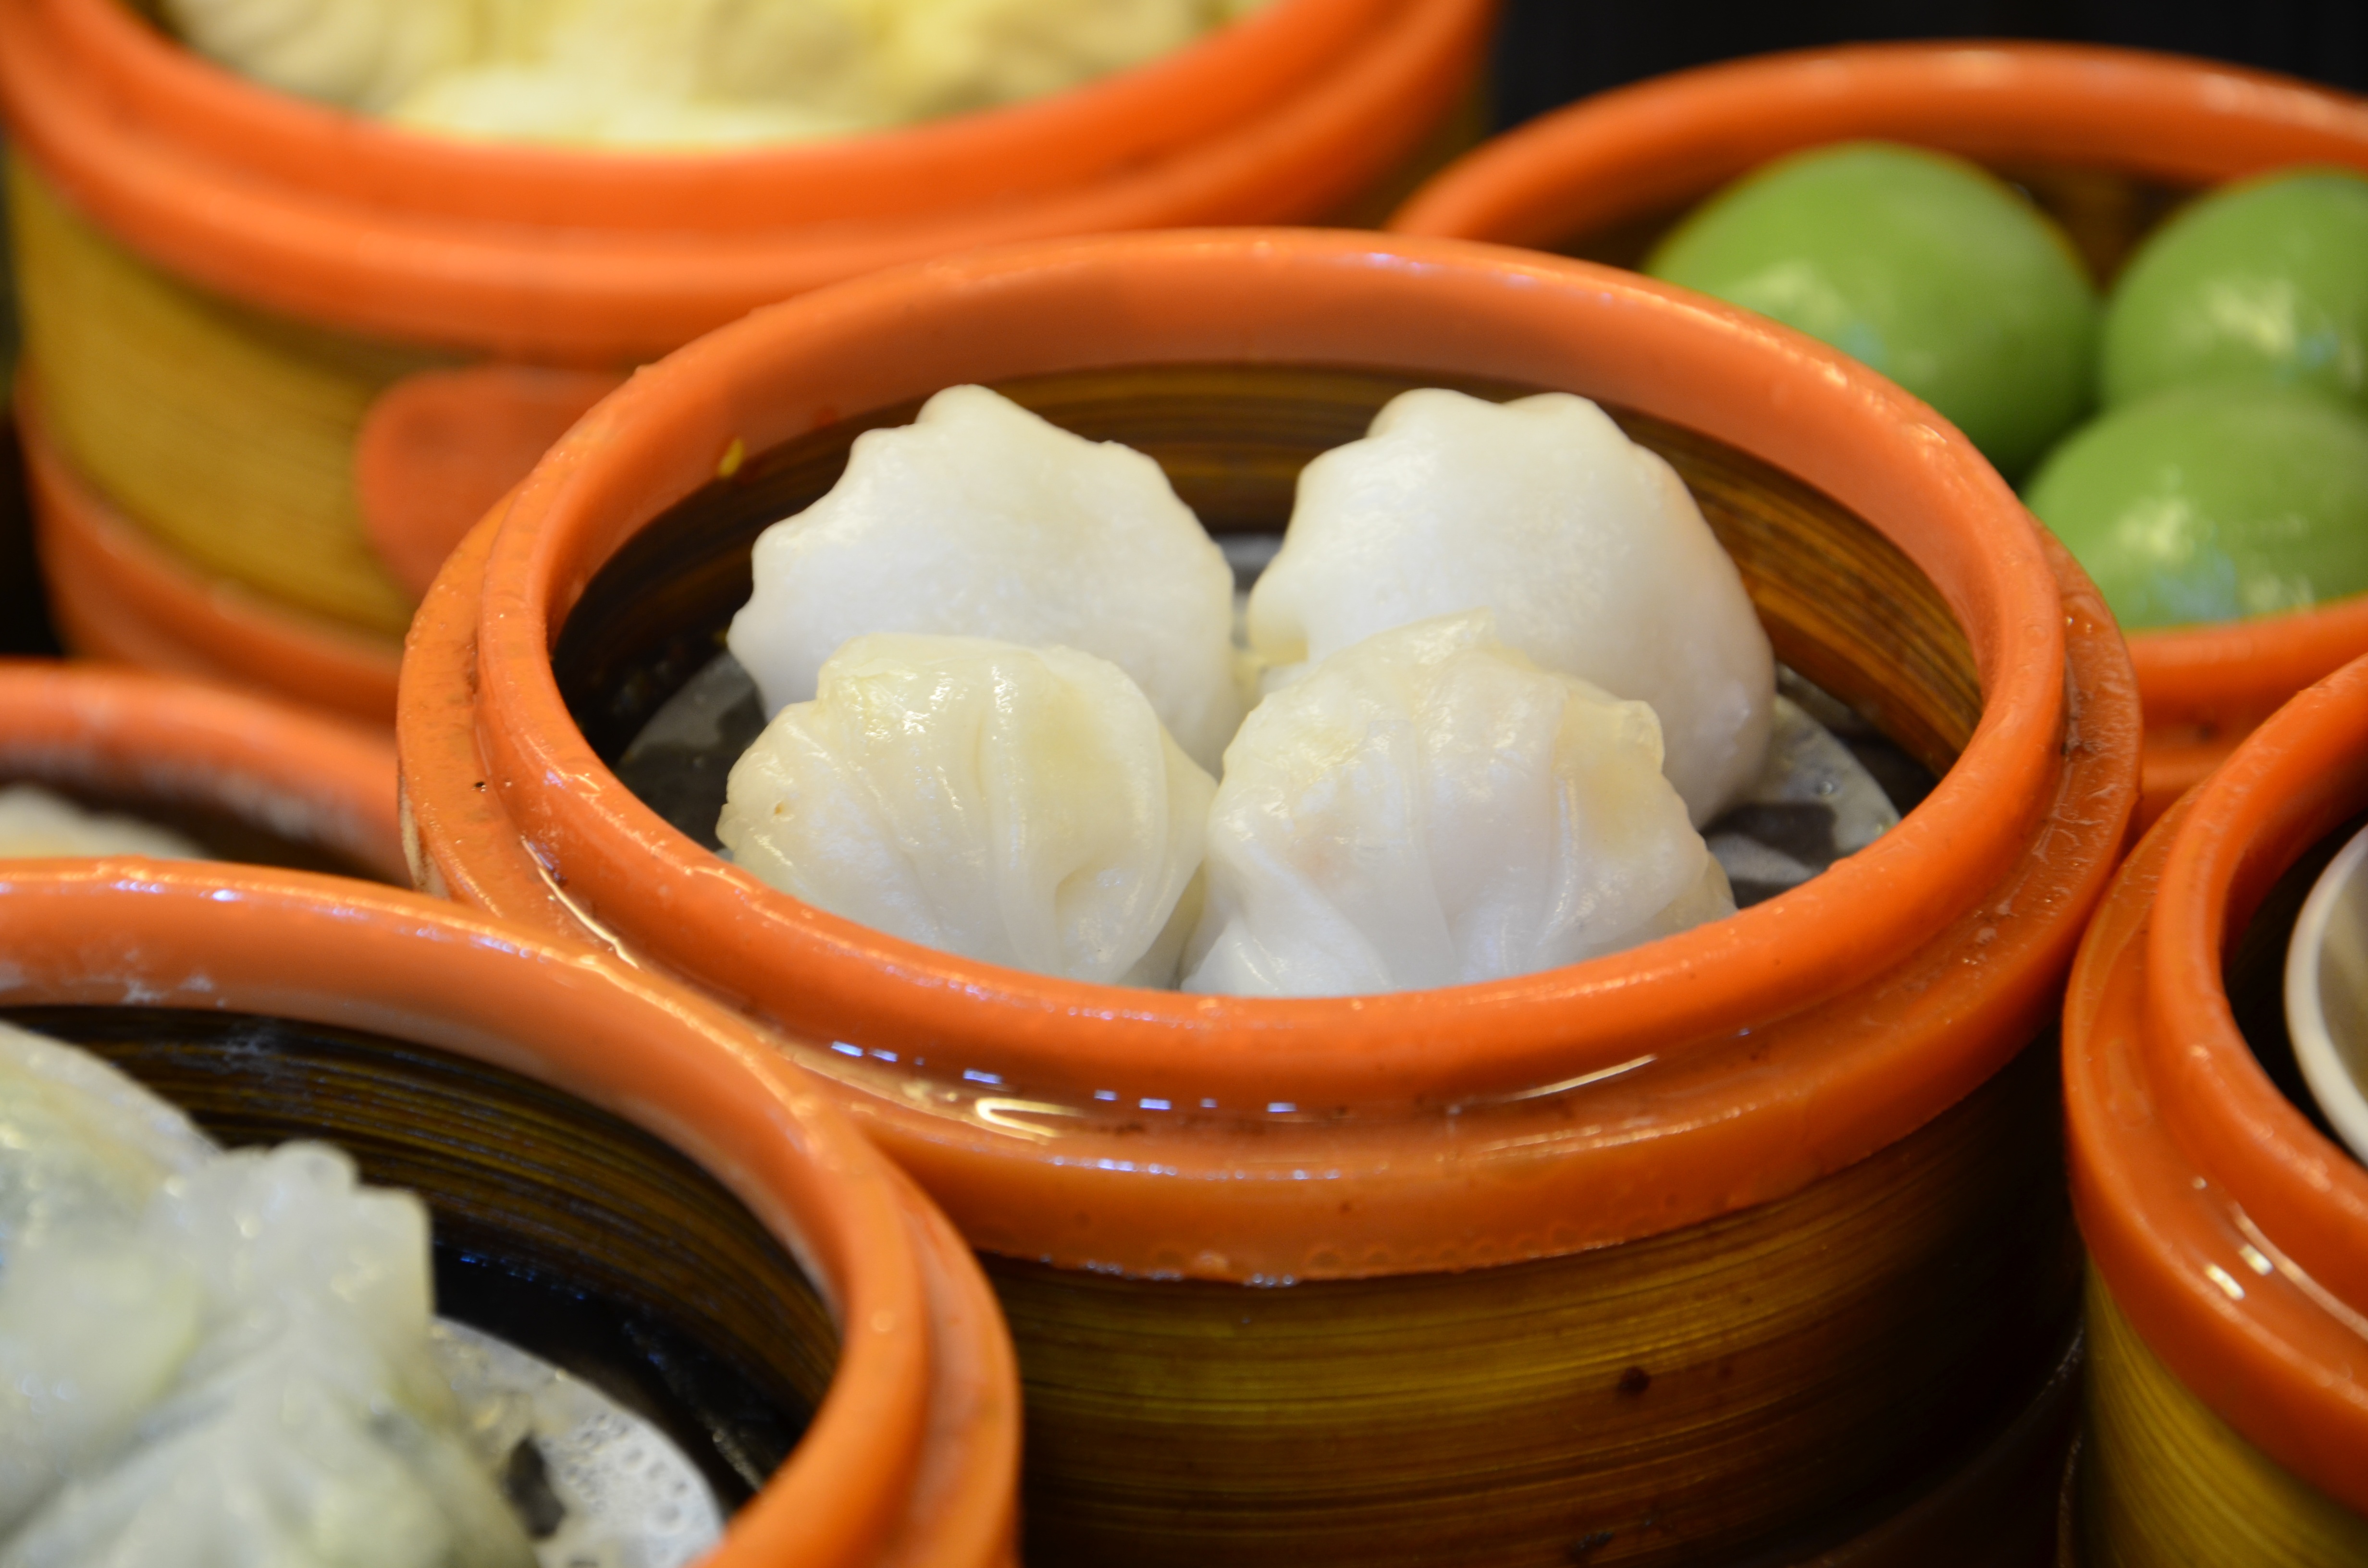
dish, meal, food, gourmet, cuisine, asian food, early, chinese food, dim sum, morning tea, steamed jiaozi, shrimp dumplings